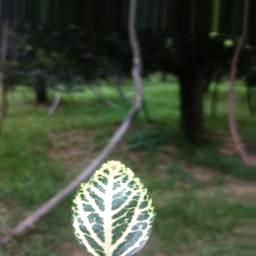
Label: Apple_Mosaic